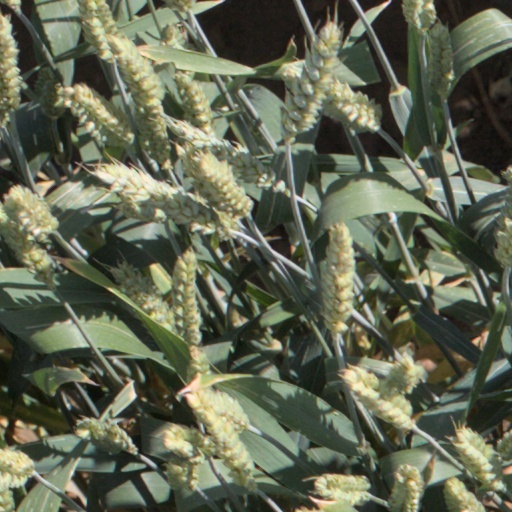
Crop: wheat